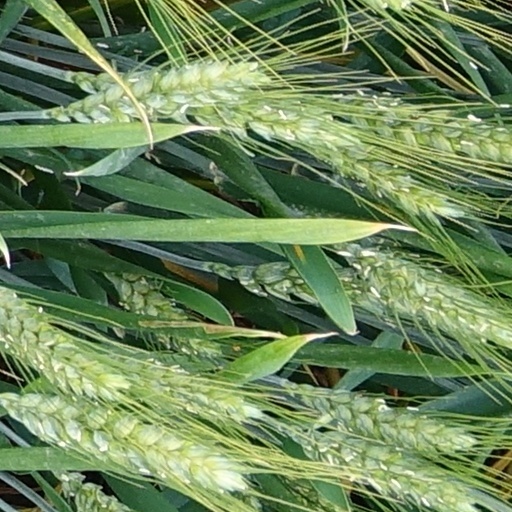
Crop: wheat